Roy Orbison

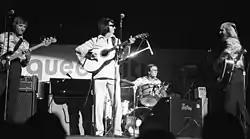
Orbison, center (in white), performing in 1976

Orbison often excused his motionless performances by saying that his songs did not allow instrumental sections so he could move or dance on stage, although songs like "Mean Woman Blues" did offer that. He was aware of his unique performance style, even in the early 1960s, when he commented, "I'm not a super personality—on stage or off. I mean, you could put workers like Chubby Checker or Bobby Rydell in second-rate shows and they'd still shine through, but not me. I'd have to be prepared. People come to hear my music, my songs. That's what I have to give them."